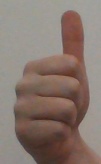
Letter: aleff